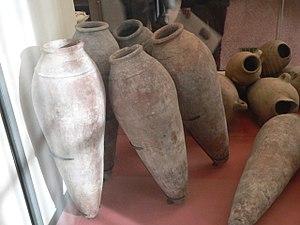
Amphores à vin. Époque thinite. Prov. Abydos, tombeaux des rois Djer, Den, Adjib, Peribsen et Khasekhemouy. DimensionsH.
Par l'expression Céramique en Égypte antique on comprend tous les objets de terre cuite en provenance de l'Égypte antique Les récipients de céramique servaient principalement de vaisselle ménagère et étaient utilisés pour le stockage, la préparation, le transport et la consommation des vivres et des matières premières. On y compte les cruches à bière et à vin, les pots à eau, mais aussi les objets largement utilisés dans le ménage, moules à pain, braseros, lampes et pieds supports des récipients à fond rond. D'autres types servent à des emplois rituels. La céramique est souvent retrouvée dans le mobilier funéraire.
Le vin dans l'Égypte antique est une boisson des classes supérieures de la société. Sa production requérait une attention particulière, et sa consommation révélait un certain prestige. La vigne, tout d'abord étrangère à la flore égyptienne, a été introduite lors de la période prédynastique égyptienne, probablement à partir de Canaan.